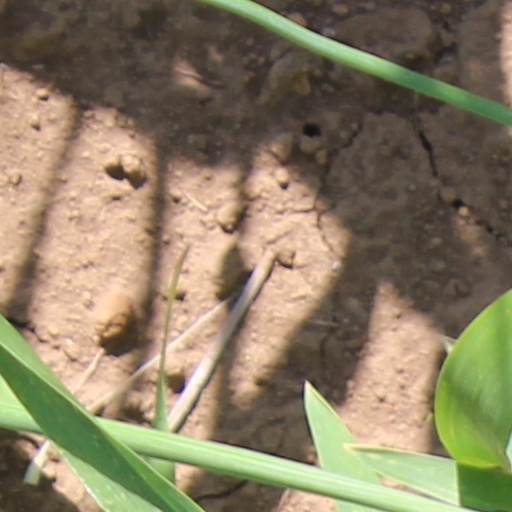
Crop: wheat